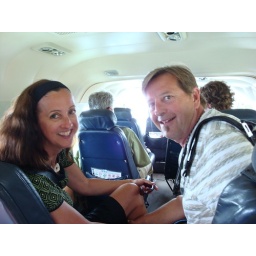
Riding in the 9 seat plane to the big island of Hawaii.